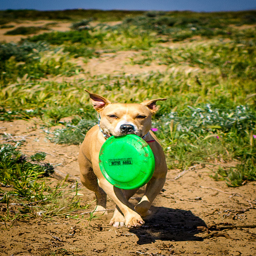
A tan dog carrying a green frisbee up a path.
A brown dog is carrying a green Frisbee in his mouth.
there is a dog running threw a field with a frisbee
a dog running with a green frisbee in its mouth
A dog running in the grass while carrying a frisbee.